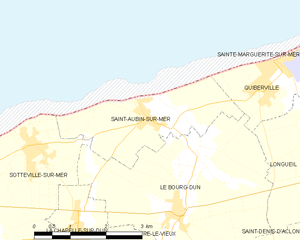
Carte des communes françaises Saint-Aubin-sur-Mer